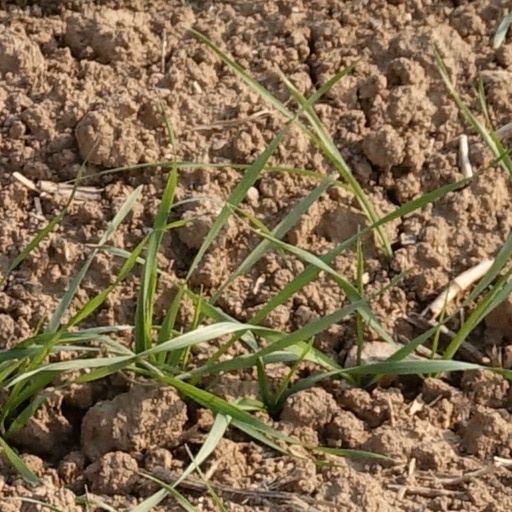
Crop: wheat